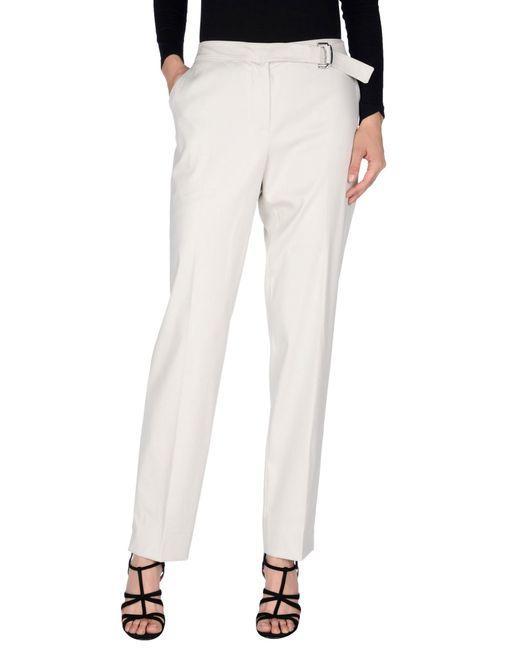
Formelle weiße Hose für den täglichen Gebrauch